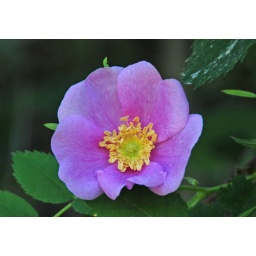
Taken high in the Rocky Mountains and growing near a small trickle of water from the rocks above.